Boeing 757

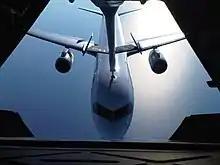
The C-32B is the only 757 known to be able to conduct aerial refueling.

The 757-200, the original version of the aircraft, entered service with Eastern Air Lines in 1983. The type was produced with two different exit configurations, both with three standard cabin doors per side: the baseline version has a fourth, smaller cabin door on each side aft of the wings, and is certified for a maximum capacity of 239, while the alternate version has a pair of over-the-wing emergency exits on each side, and can seat a maximum of 224. The 757-200 was offered with a MTOW of up to ; some airlines and publications have referred to higher gross weight versions with ETOPS certification as "757-200ERs", but this designation is not used by the manufacturer. Similarly, versions with winglets are sometimes called "757-200W" or "757-200WL". The first engine to power the 757-200, the Rolls-Royce RB211-535C, was succeeded by the upgraded RB211-535E4 in October 1984. Other engines used include the Rolls-Royce RB211-535E4B, along with the Pratt & Whitney PW2037 and Pratt & Whitney PW2000-37/40/43. Its range with full payload is .